Lee Min-hyuk (singer, born 1993)

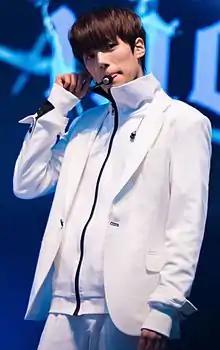
Minhyuk at KBS in October 2016

Lee Min-hyuk (born November 3, 1993), known mononymously as Minhyuk, is a South Korean singer and MC. He is a member of South Korean boy group Monsta X under Starship Entertainment.